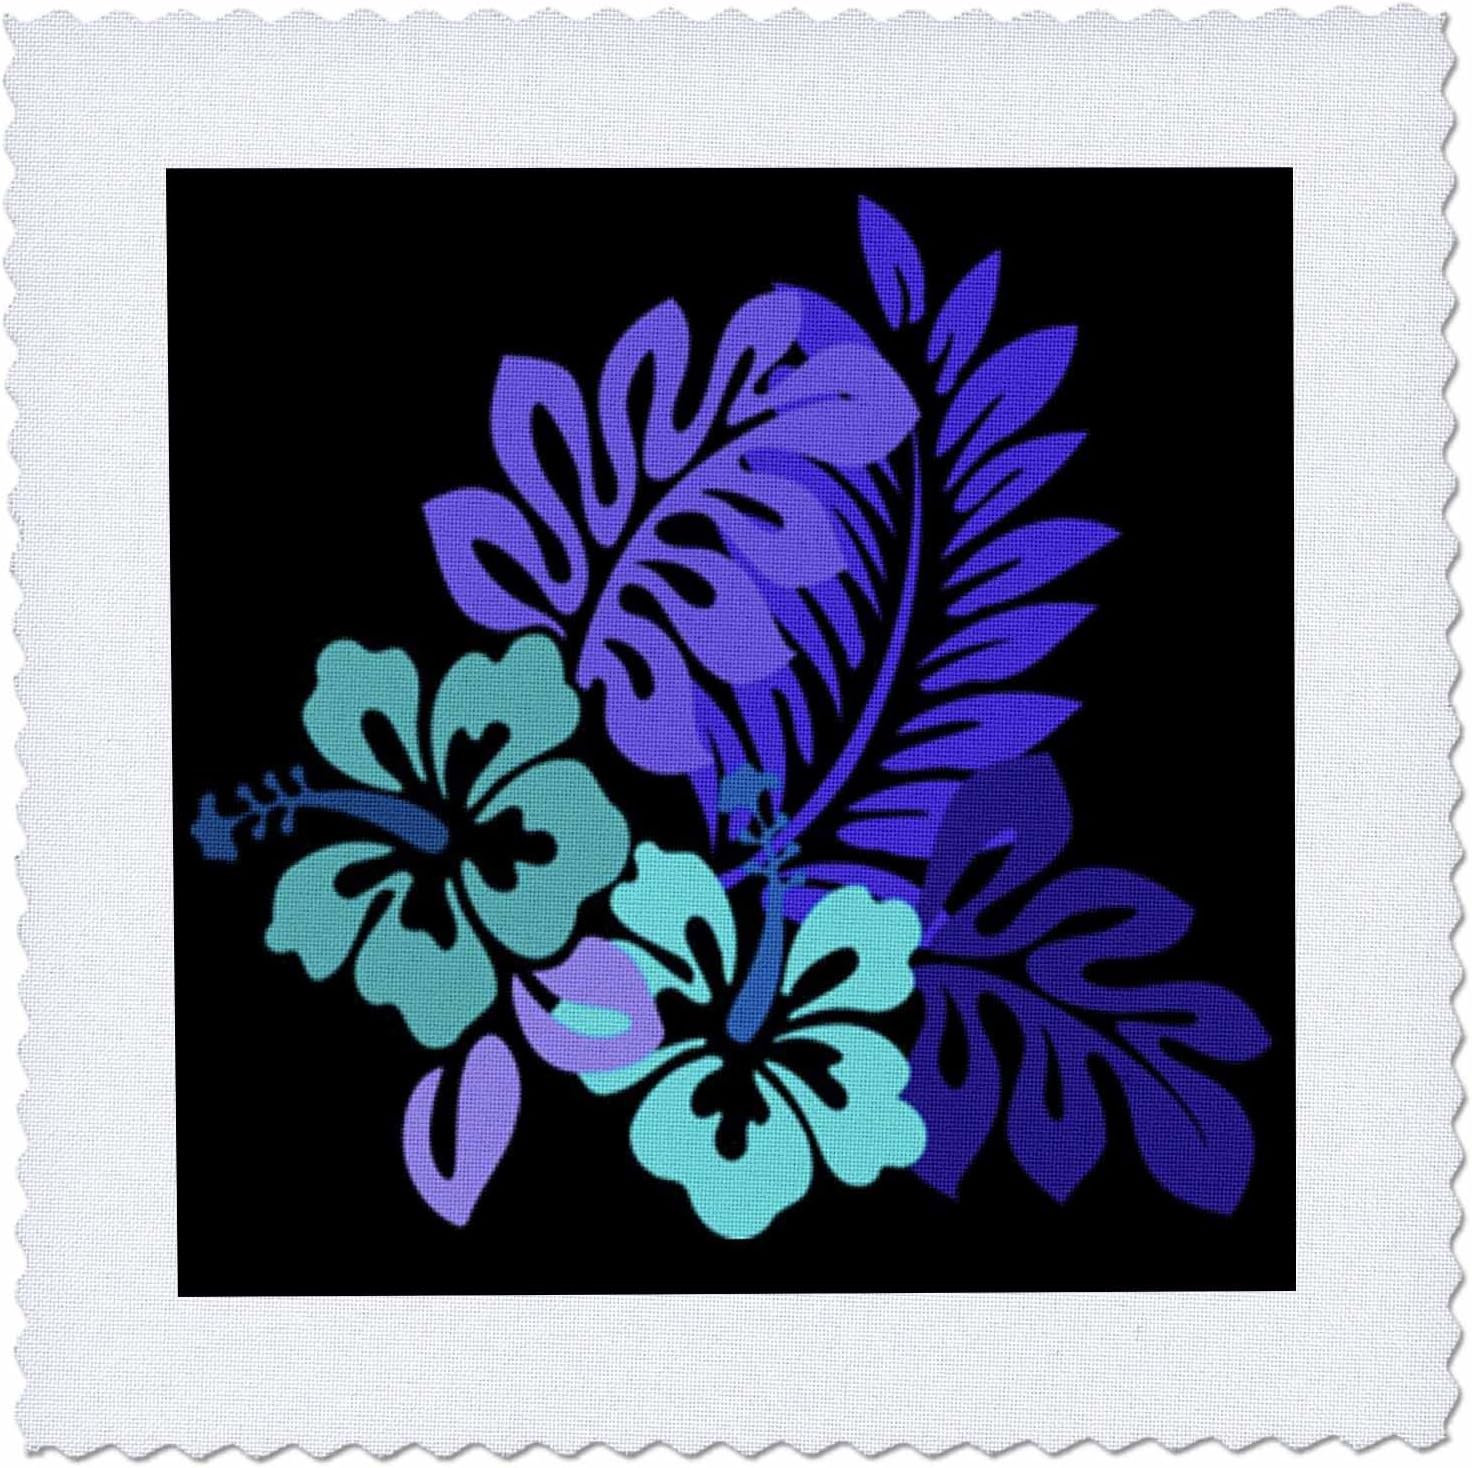
3dRose qs_41667_4 Hawaiian Turquoise and Purple Floral on Black-Quilt Square, 12 by 12-Inch
Category: Arts, Crafts & Sewing
Hawaiian turquoise n purple floral on black quilt square is a great way to create, showcase and remember a meaningful moment. Overall size is 10" x 10" with 7.5" X 7.5" Image. Made of 100-Percent poloyester that will not fade with washing.
Features: Square dimensions (in inches): 12 l x 12 w, image dimensions (in inches): 10 l x 10 w | 100-Percent poloyester; image is soft to touch | Edges have pinking shear cut | Image will not fade with washing | Image not a transfer, part of material